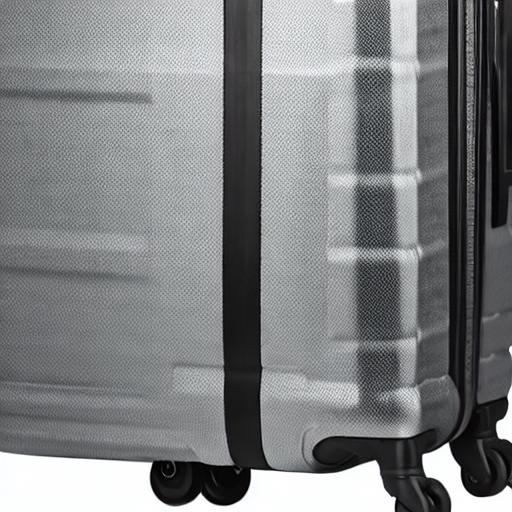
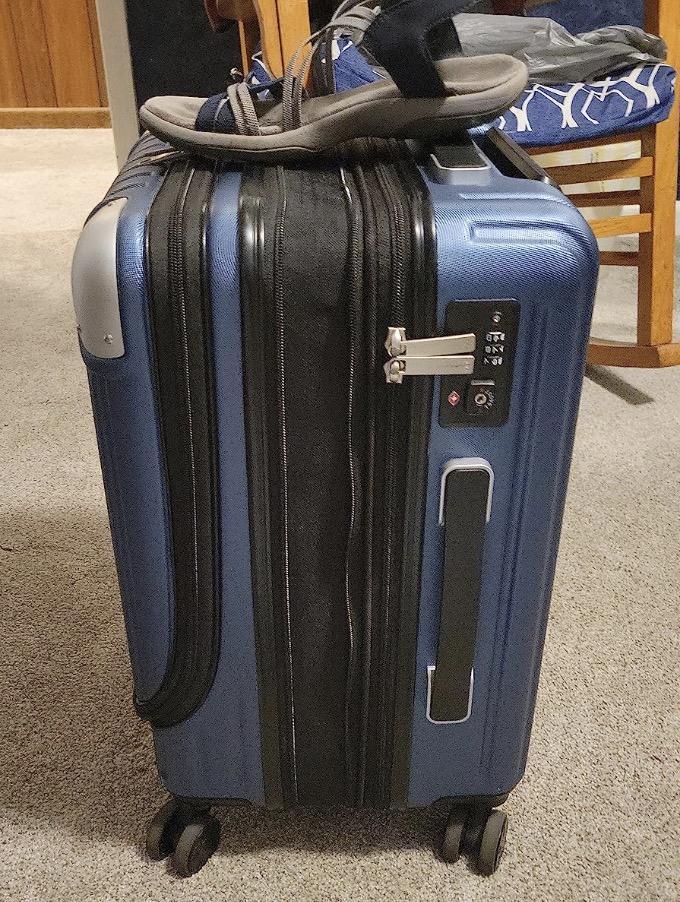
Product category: items_tea
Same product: no